Macrocnemus

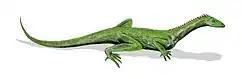

"Macrocnemus" is known from multiple specimens, most belonging to "M. bassanii". It is a small reptile measuring long. "Macrocnemus" possessed at least 52 or 53 caudal vertebrae.